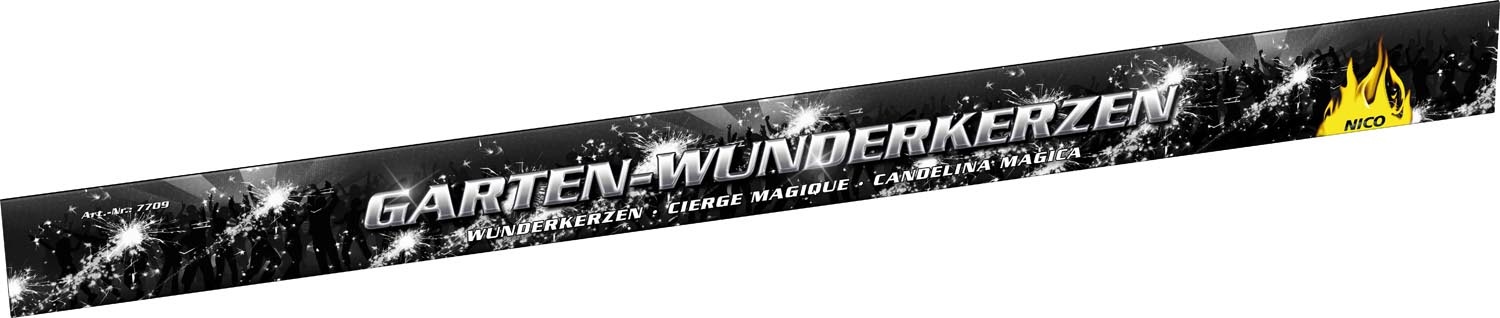
Wunderkerzen 70cm 5er Brief
70 Zentimer lange Wunderkerzen mit einer Brenndauer von ca. 2,5 Minuten
Brand: Nico
Category: Arts & Entertainment > Party & Celebration > Party Supplies > Fireworks & Firecrackers > Firecrackers